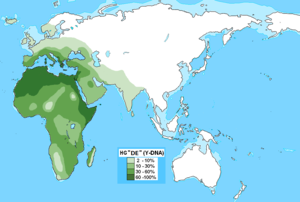
En génétique humaine, l’haplogroupe E est un haplogroupe du chromosome Y. Il s'agit de l'une des deux branches principales de l'haplogroupe plus ancien DE, l'autre étant l'haplogroupe D. Le clade E-M96 est divisé en deux sous-clades principaux: le plus commun E-P147 et le moins commun E-M75.